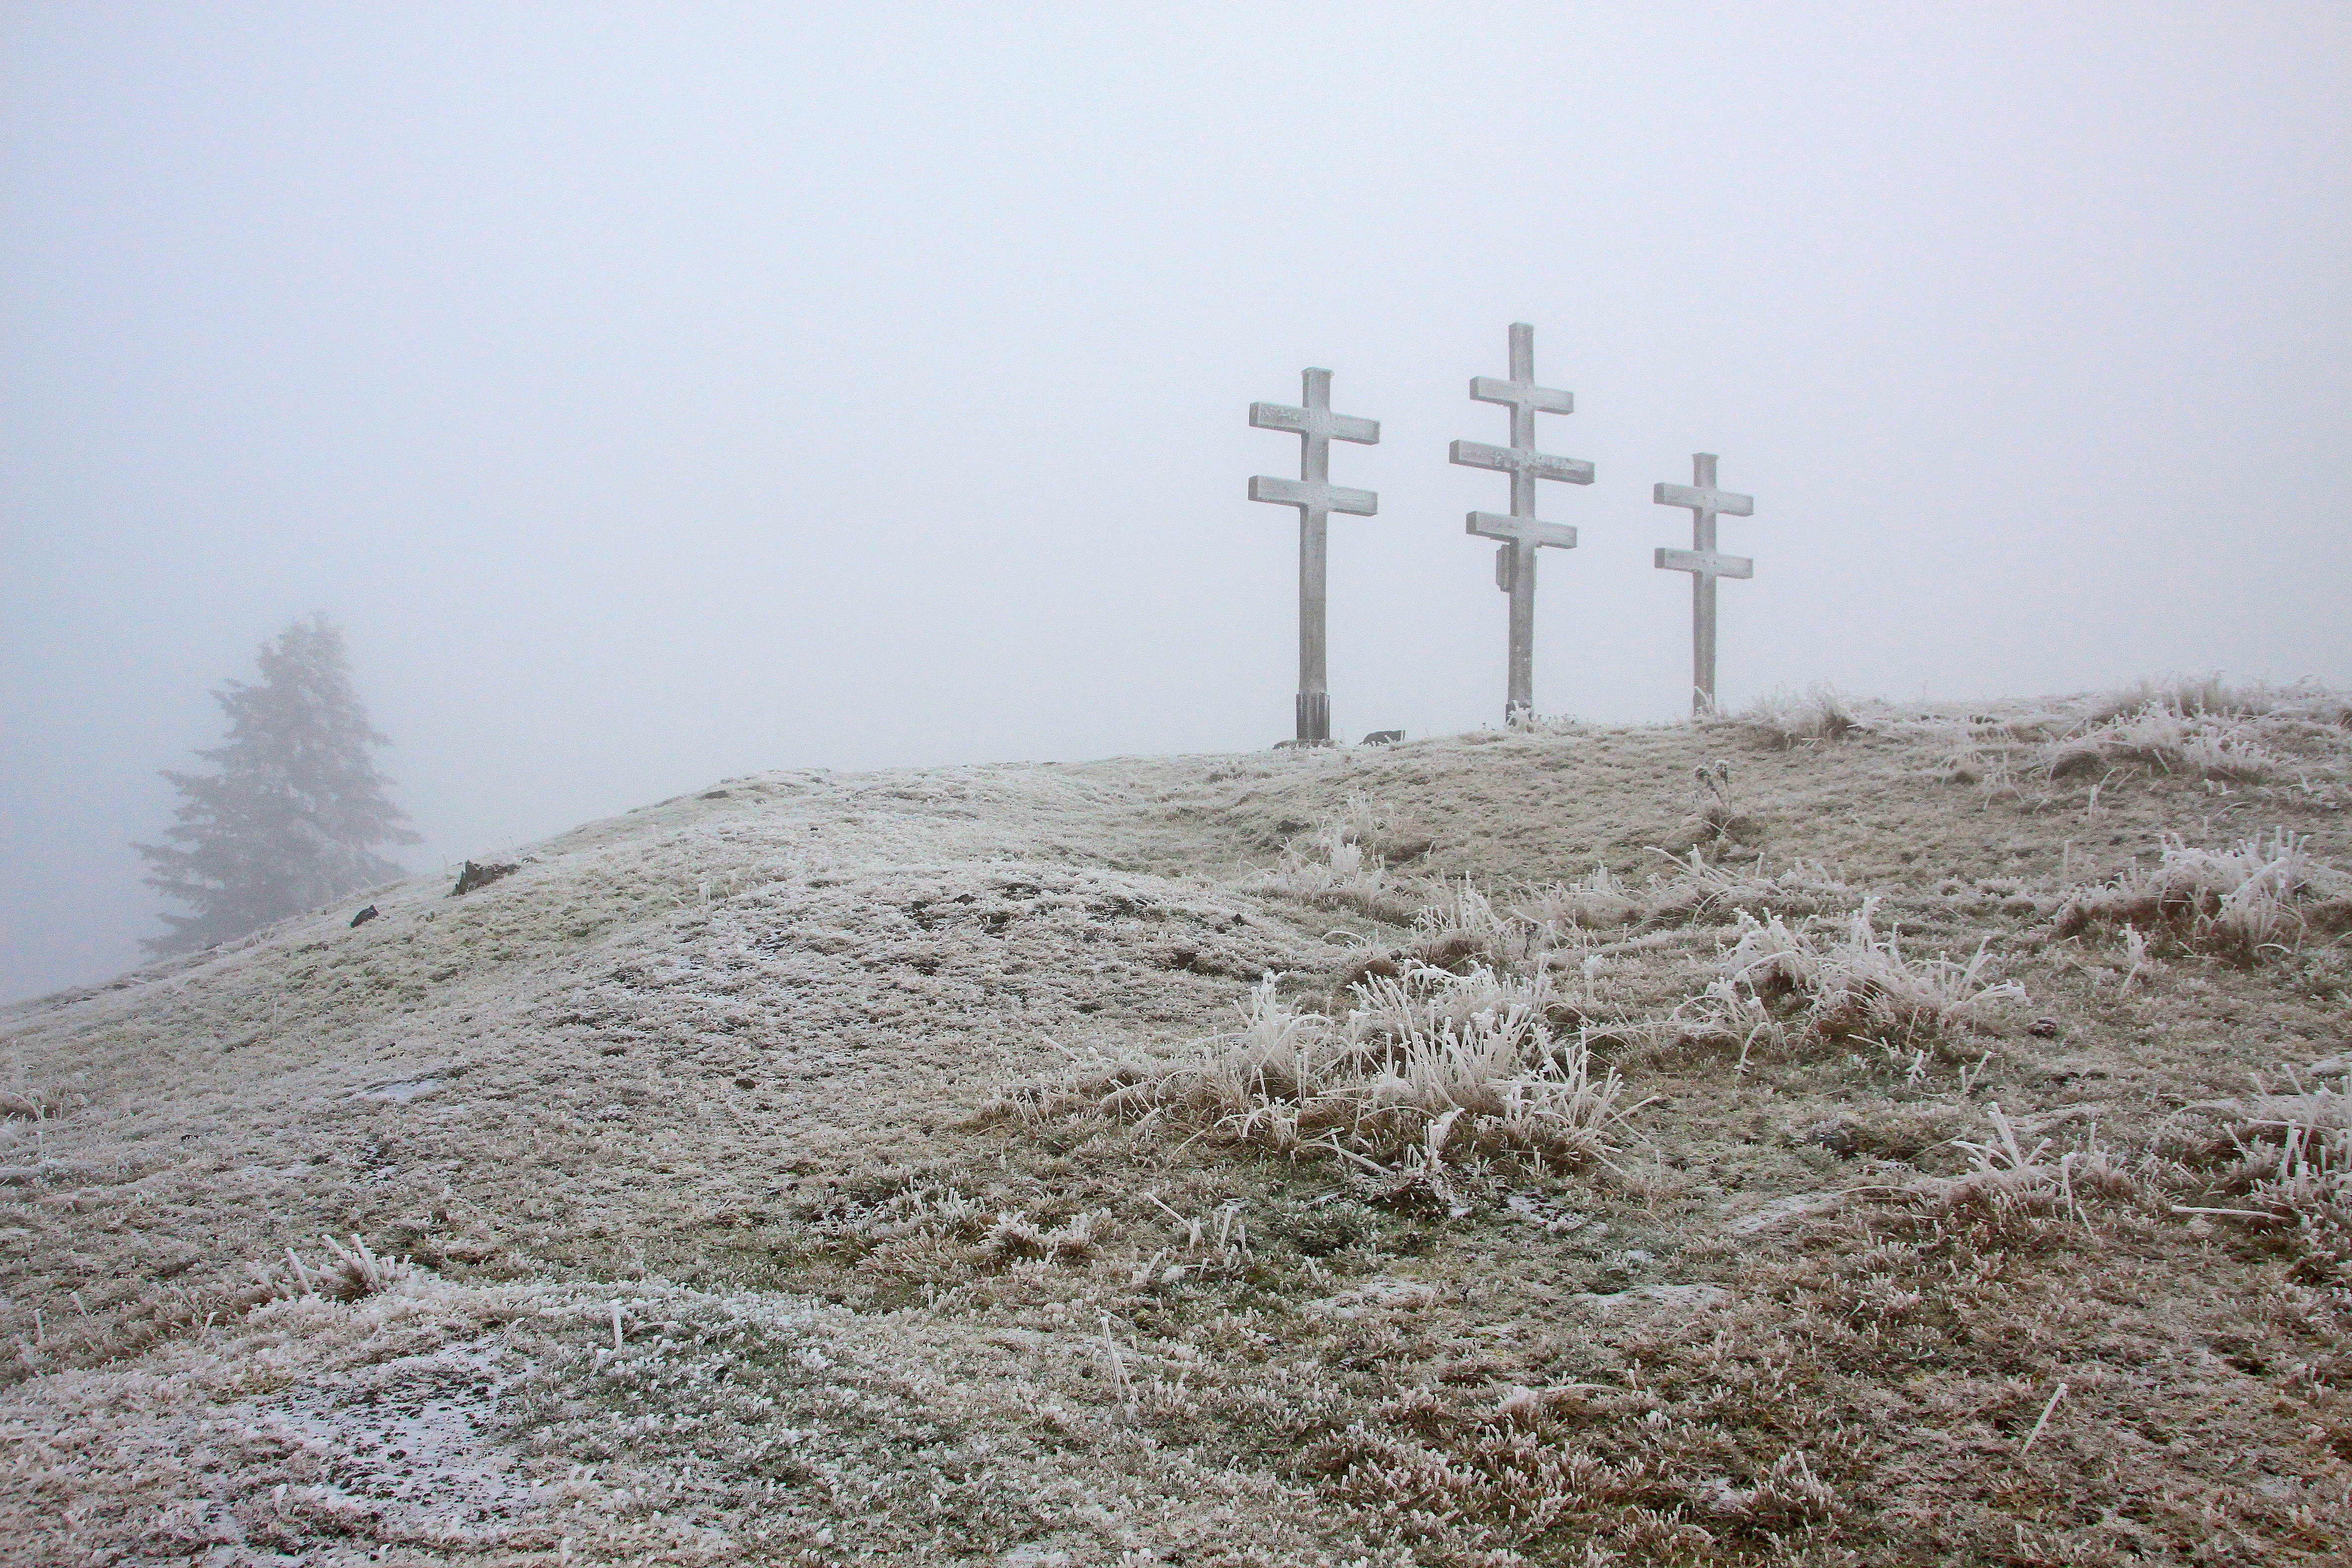
mountain, snow, cold, winter, fog, hill, wind, ice, weather, alpine, frozen, cross, ridge, summit, mountains, icy, plateau, atmospheric phenomenon, geological phenomenon